K-stability

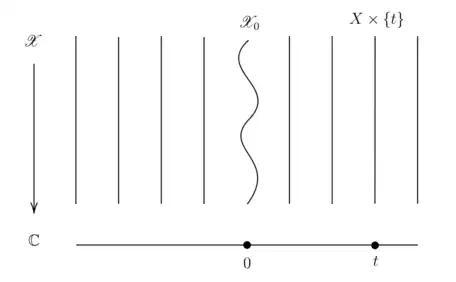
Generic fibres of a test configuration are all isomorphic to the variety X, whereas the central fibre may be distinct, and even singular.

A test configuration for a polarised variety formula_16 is a pair formula_53 where formula_54 is a scheme with a flat morphism formula_55 and formula_56 is a relatively ample line bundle for the morphism formula_57, such that: